Question: What is the name of the event?
Tambaya: Menene sunan taron?
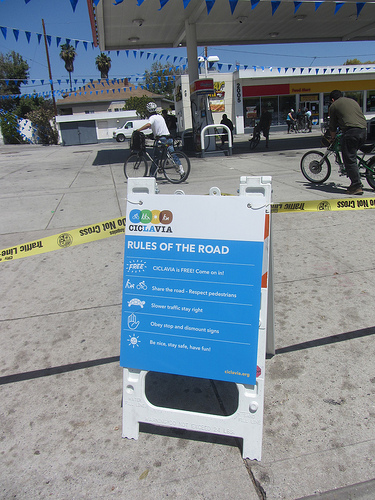
Answer: Ciclavia.
Amsa: Ciclavia.